Accomplishments of the Duke's Daughter

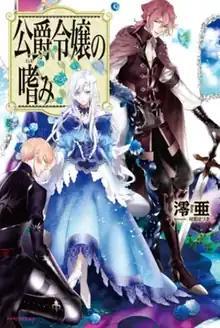
Volume 1, Japanese light novel

is a Japanese isekai light novel series written by Reia, featuring artwork by Futaba Hazuki. The series was initially self-published on Shōsetsuka ni Narō starting on February 7, 2015, and Fujimi Shobo began publishing a light novel version in November of the same year. The web novelization ended on September 3, 2017, and the final light novel was released in December 2018. A manga adaptation by the same name was released through "Young Ace UP", the free web comic magazine of "Young Ace", starting on December 22, 2015, and is currently being released in English by Seven Seas Entertainment. The English translation is done by Alexander Keller-Nelson.